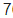
Number: 7